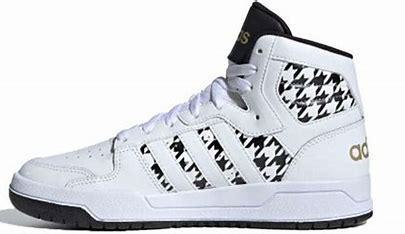
Brand: adidas
Model: NEO Entrap Skate